EV6 The Rivers Route

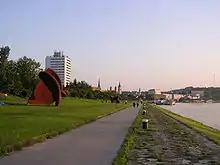
Rivers Route cycling path running along the Danube in Linz.

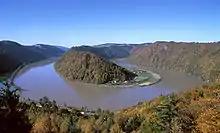
The Donauschlinge, an oxbow on the Danube in Austria

The northern Austrian section runs alongside the R1 Danube route and the southern Austrian section follows the R6 Danube route. In this section, there are paved paths for all but 100 meters on both the north and south banks, with bridges, ferries, and some dams linking the two banks.